Hidulf

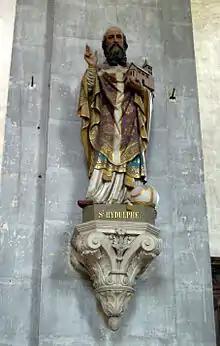
Hidulf, statue in the abbey church at Moyenmoutier.

There are three biographies ("Vitae Hidulphi"), all from the 11th century, which contradict each other on a number of points. There is little doubt about his founding of Moyenmoutier, but the three subsequent hagiographies are suspect in the eyes of historians. While acknowledging that some authors place Hidulf's birthplace in Belgium or Bavaria, hagiographer John O'Hanlon lists him with the Irish saints.